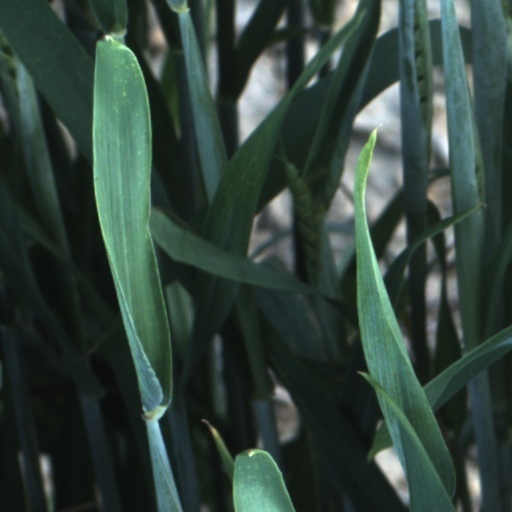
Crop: wheat